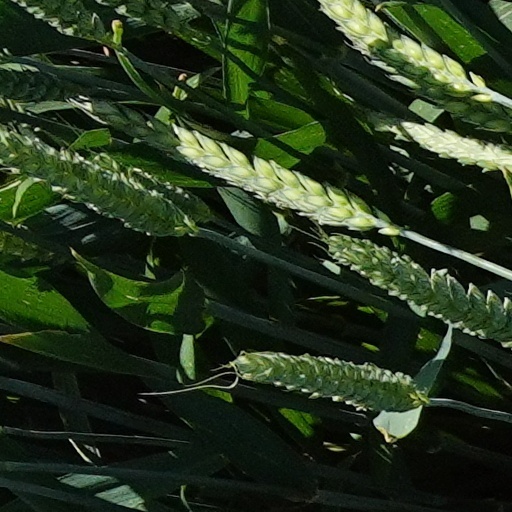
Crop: wheat